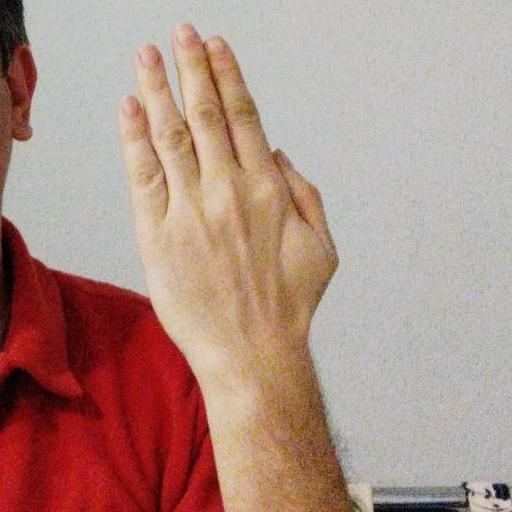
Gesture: stop_inverted